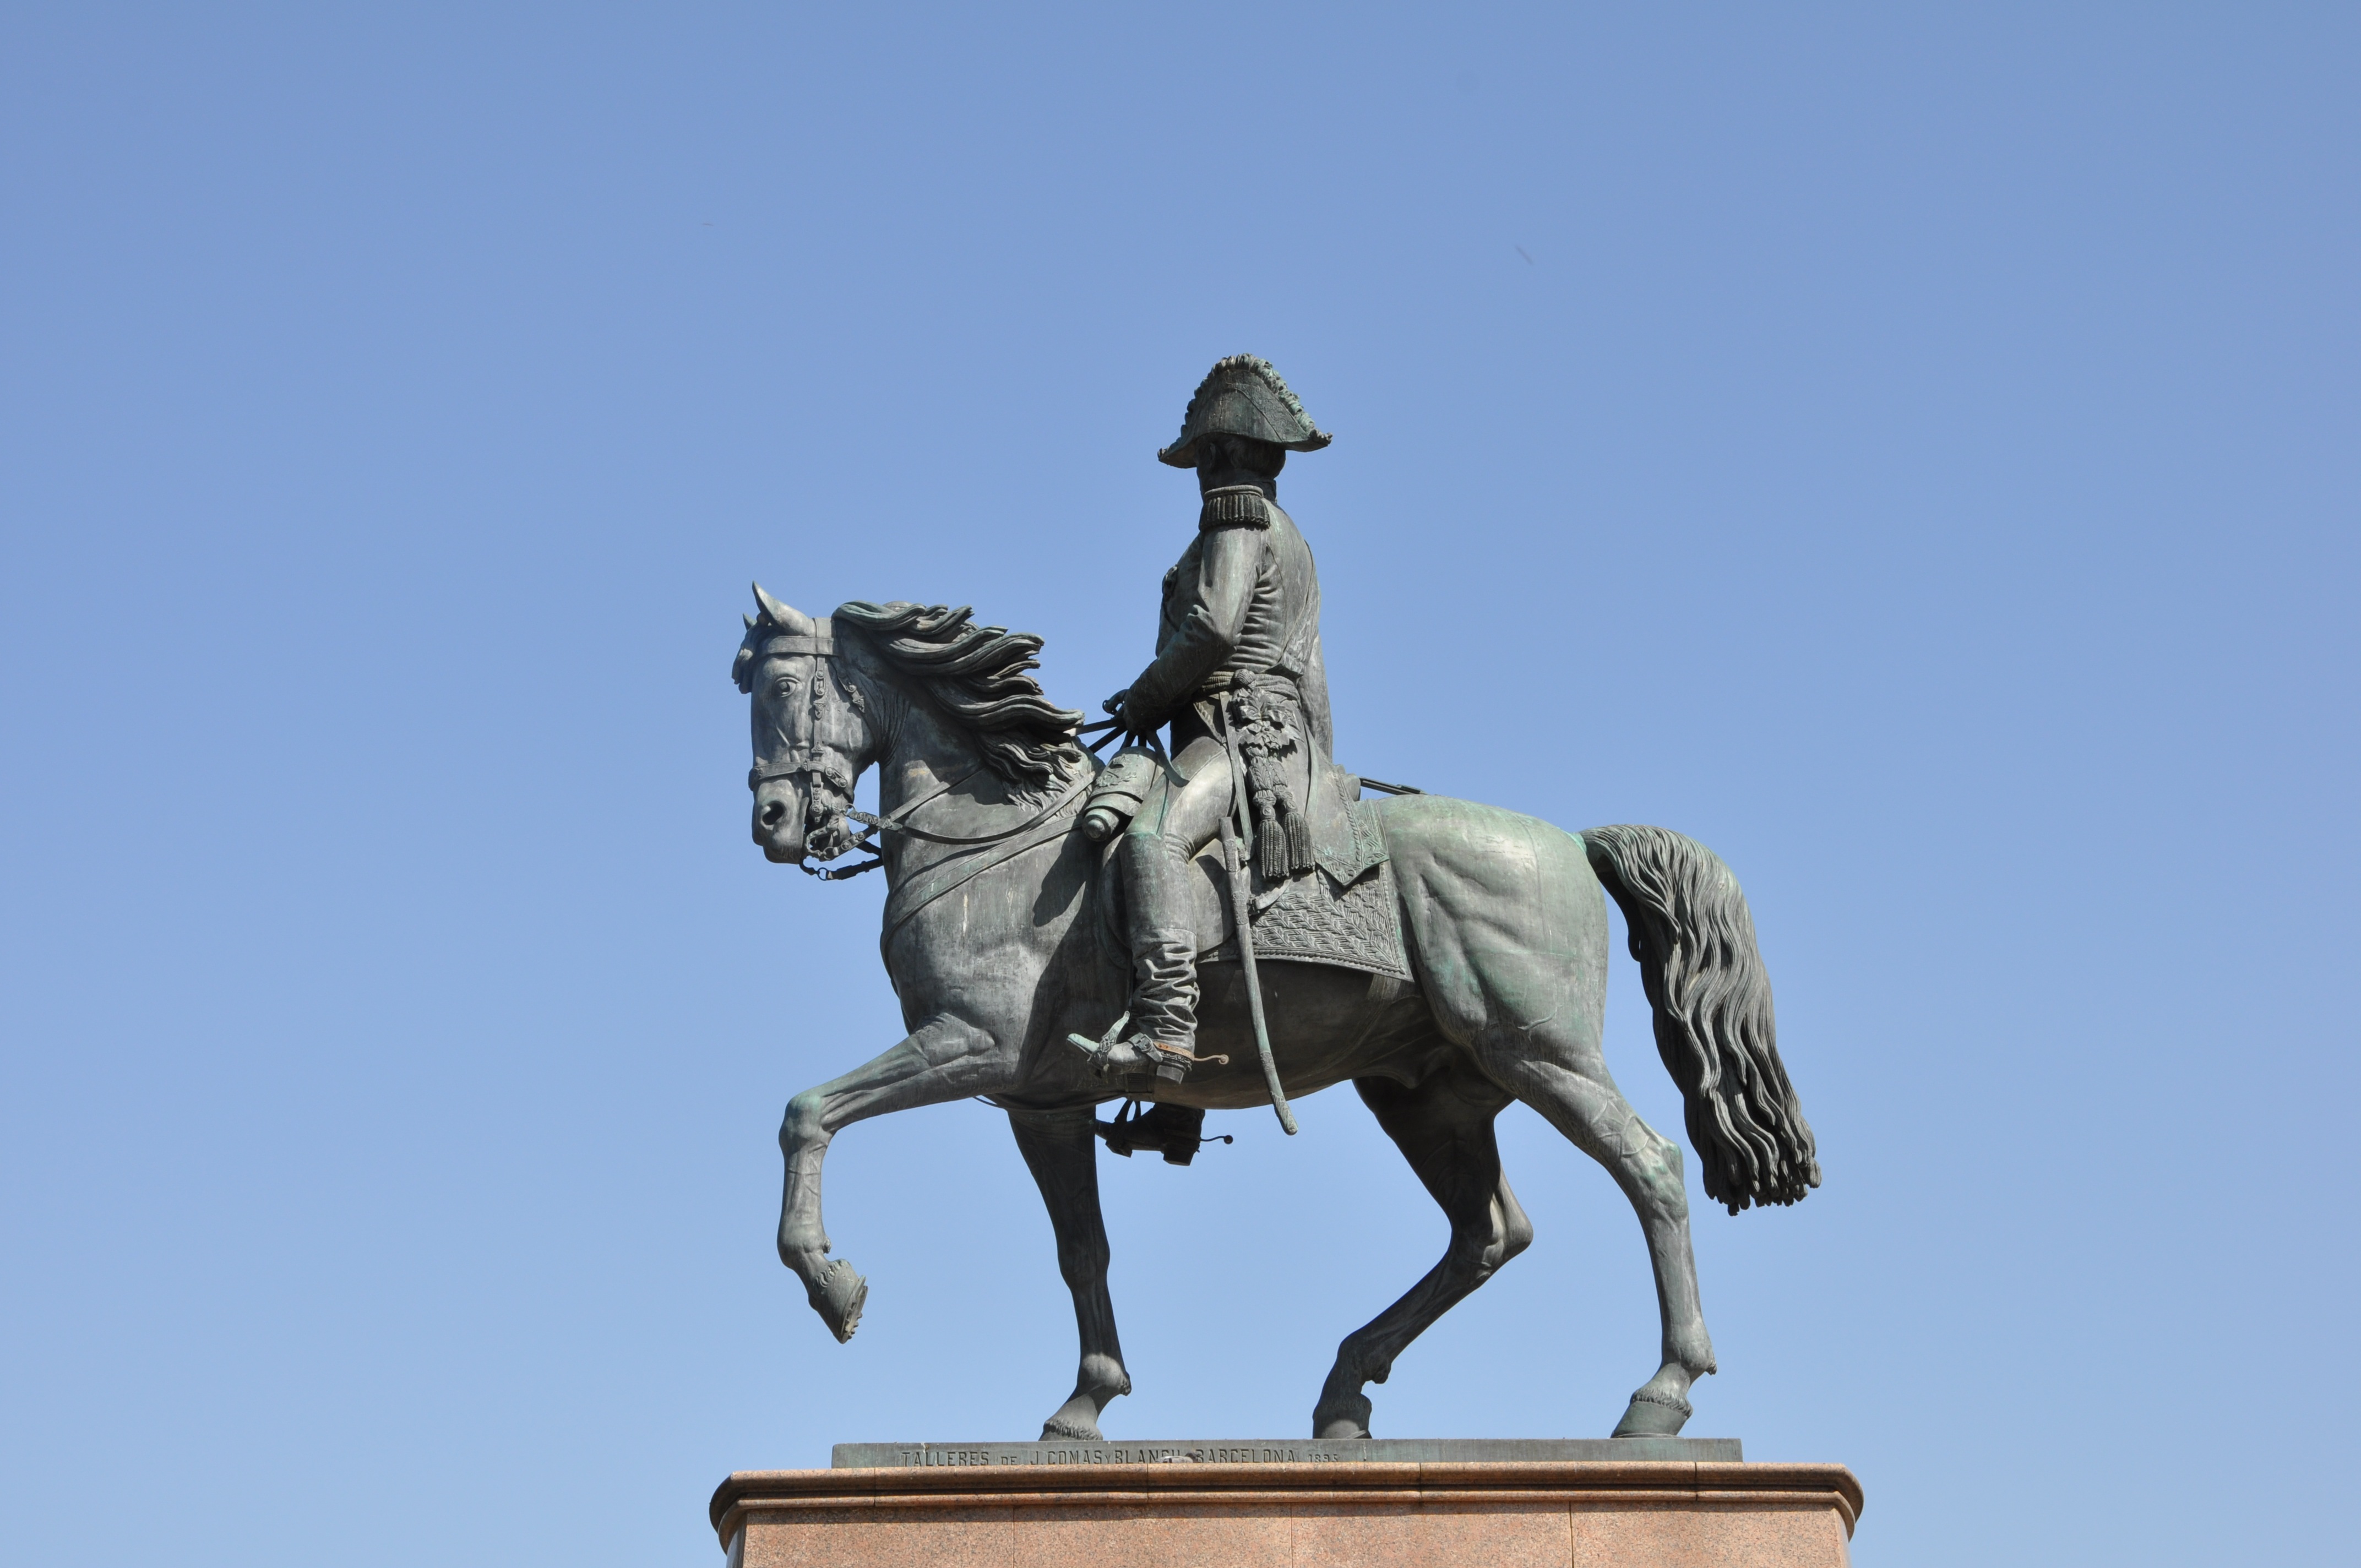
sky, old, monument, rider, statue, horse, park, garden, sculpture, stones, art, rioja, historical, logro o, la rioja, espartero, cileo